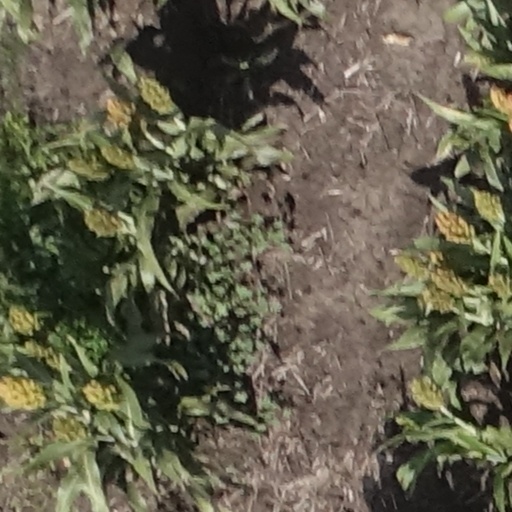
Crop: sorghum